La prose du Transsibérien et de la Petite Jehanne de France

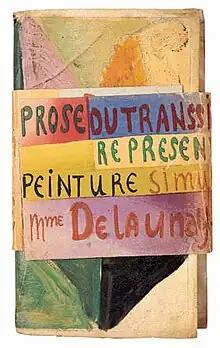
Cover of "La prose du Transsibérien et de la Petite Jehanne de France" 1913

La prose du Transsibérien et de la Petite Jehanne de France (Prose of the Trans-Siberian and of Little Jehanne of France) is a collaborative artists' book by Blaise Cendrars and Sonia Delaunay-Terk. The book features a poem by Cendrars about a journey through Russia on the Trans-Siberian Express in 1905, during the first Russian Revolution, interlaced with an almost-abstract pochoir print by Delaunay-Terk. The work, published in 1913, is considered a milestone in the evolution of artist's books as well as modernist poetry and abstract art.